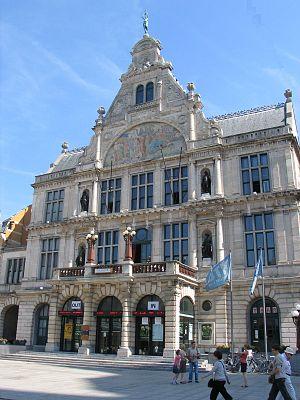
Constant Montald, né à Gand le 4 décembre 1862 et mort à Bruxelles le 5 mars 1944, est un peintre et sculpteur belge.